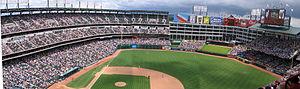
Le Globe Life Park in Arlington est un stade de baseball situé à Arlington dans la banlieue de Dallas au Texas.